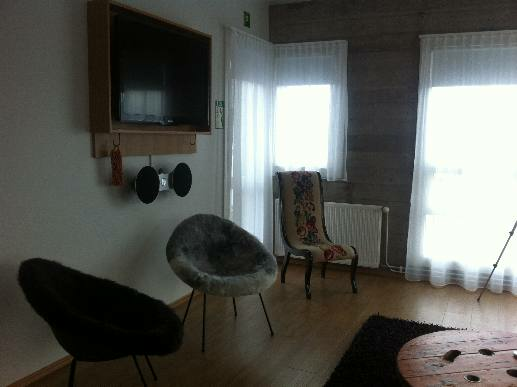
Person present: No